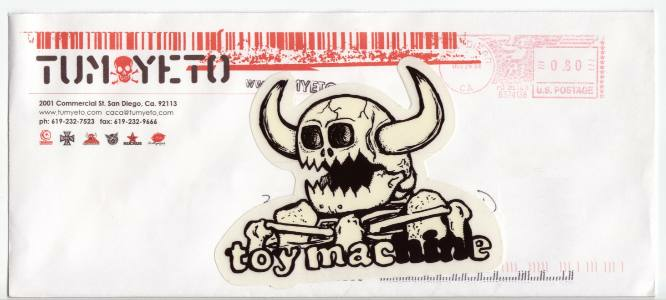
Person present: No